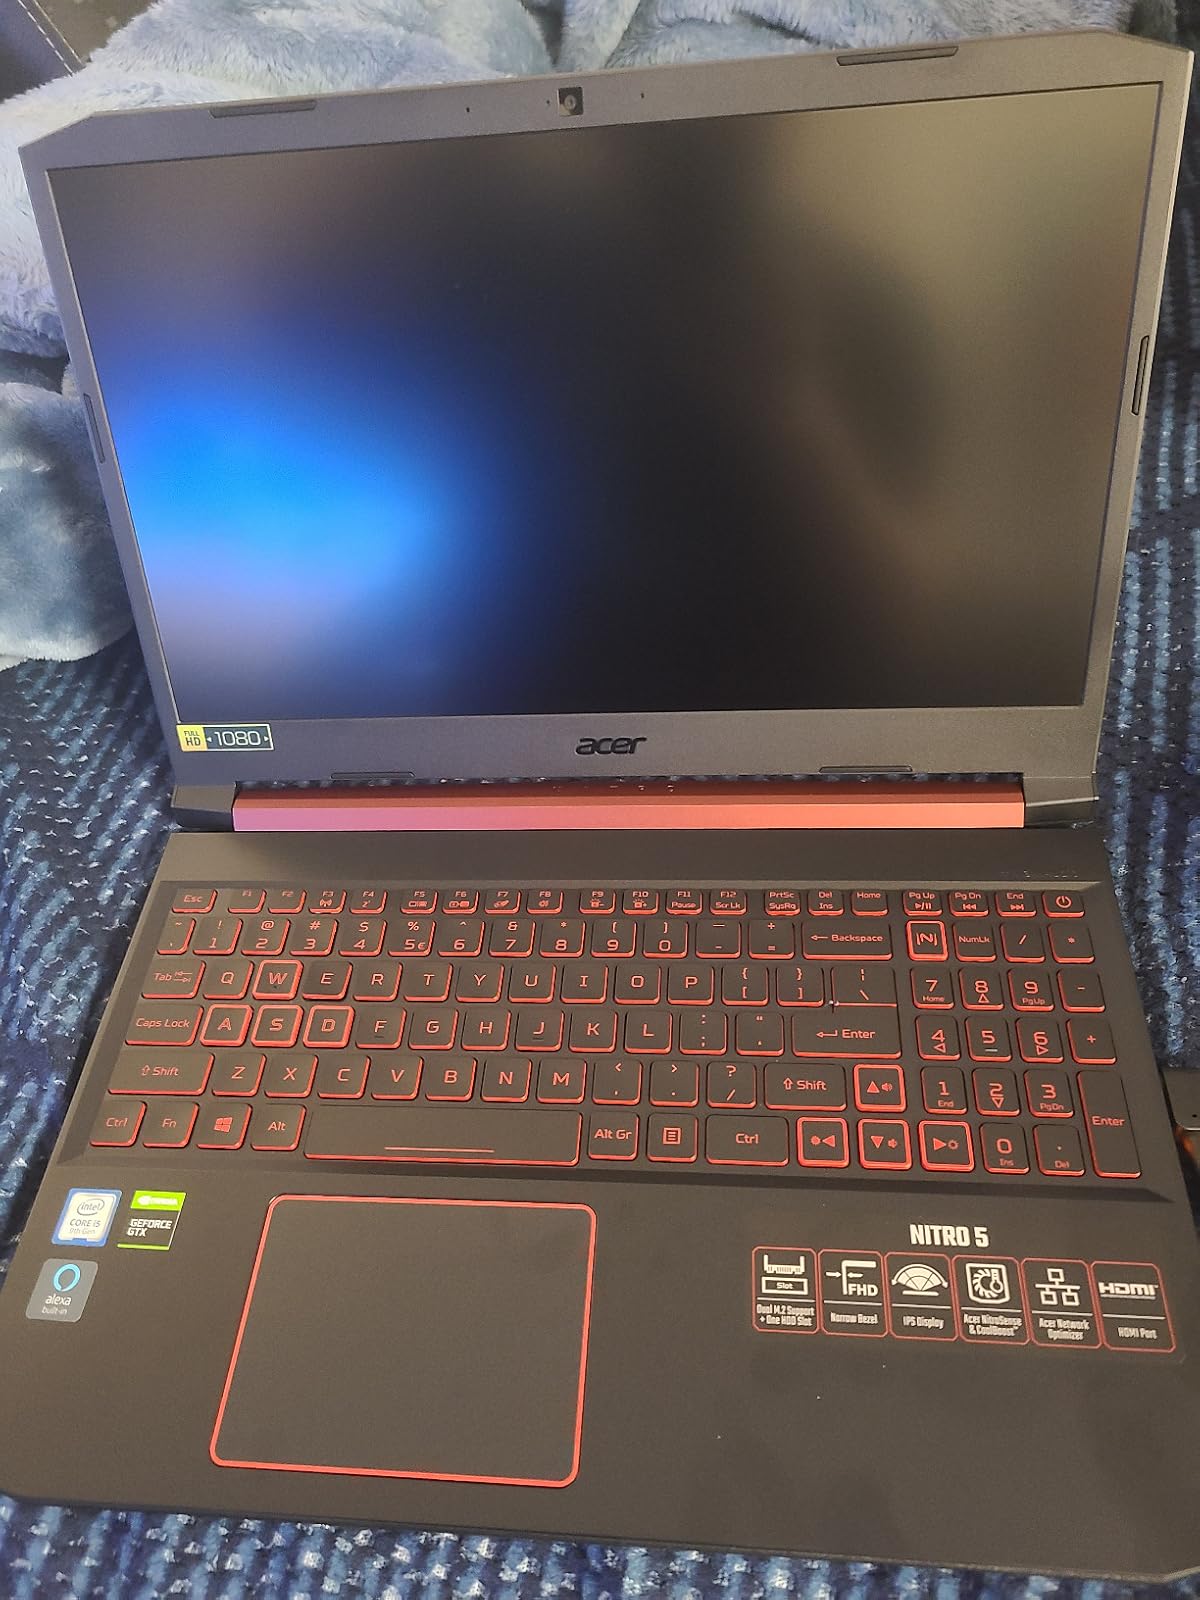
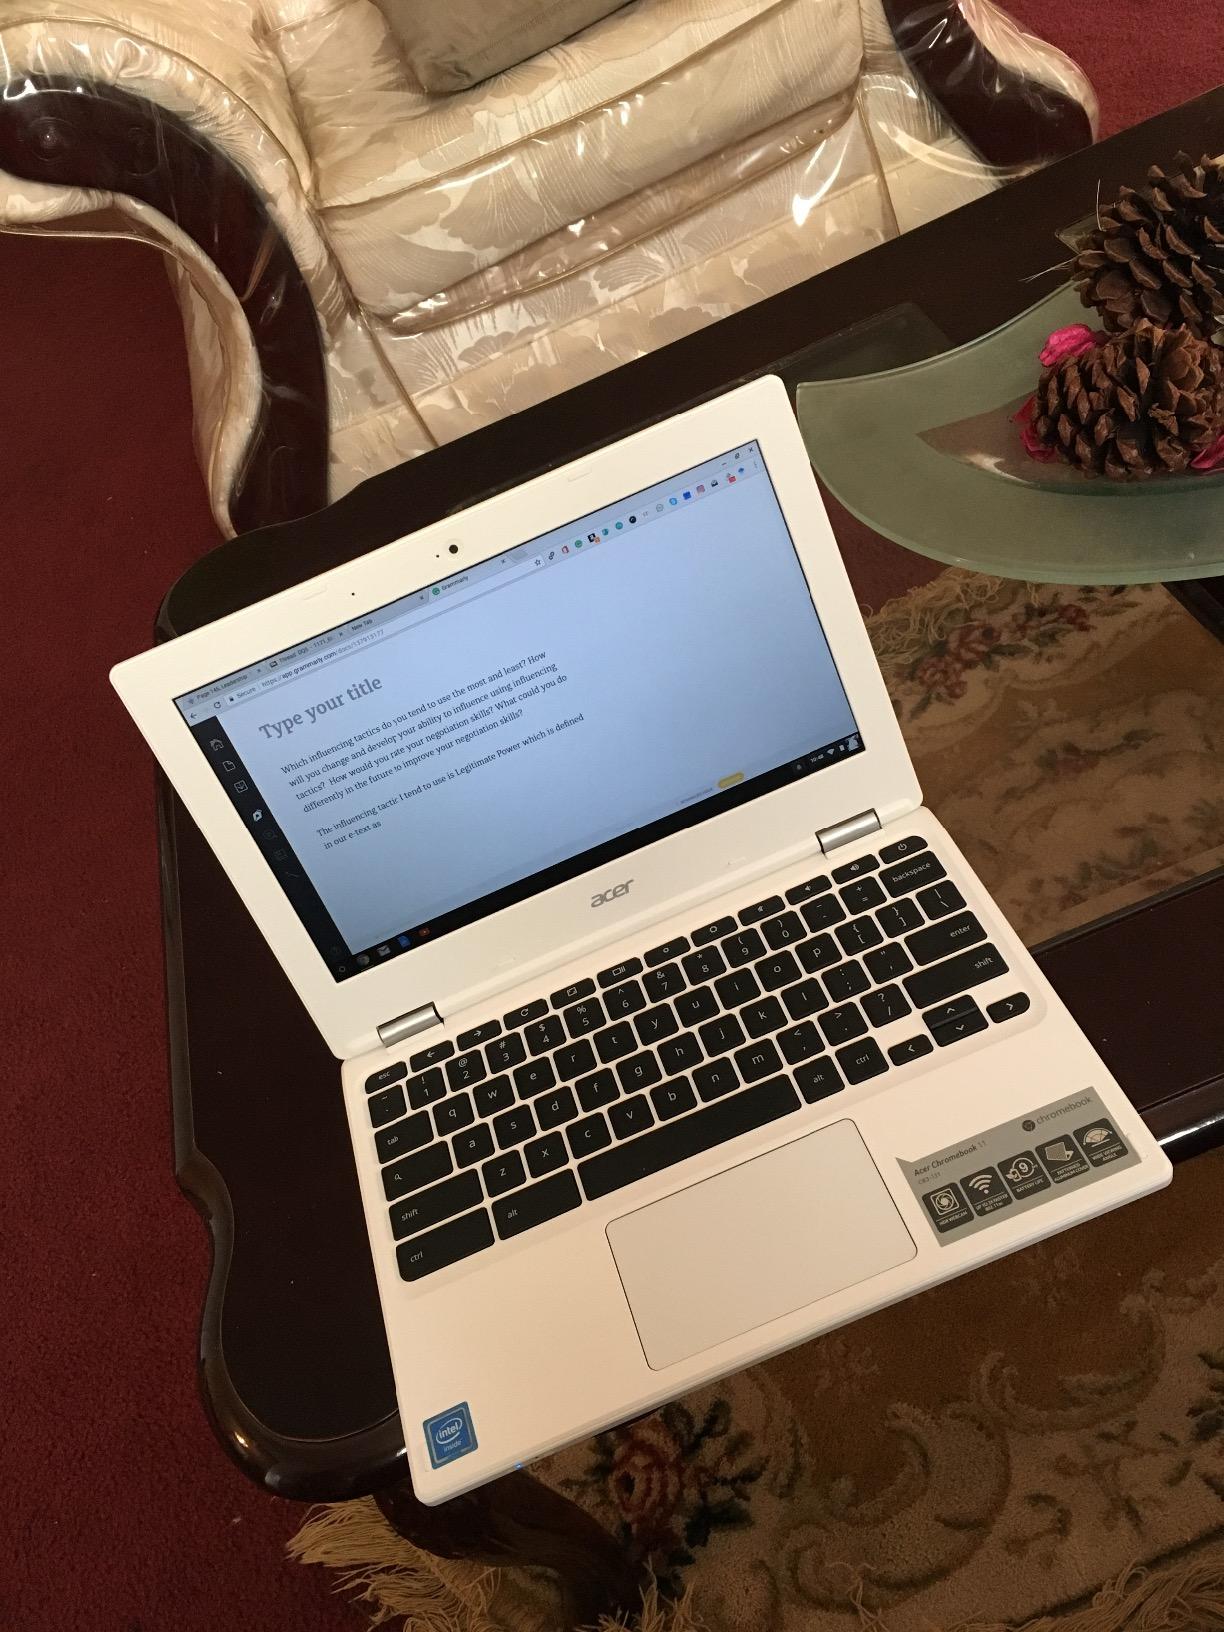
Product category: laptop
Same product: no